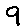
Label: 9